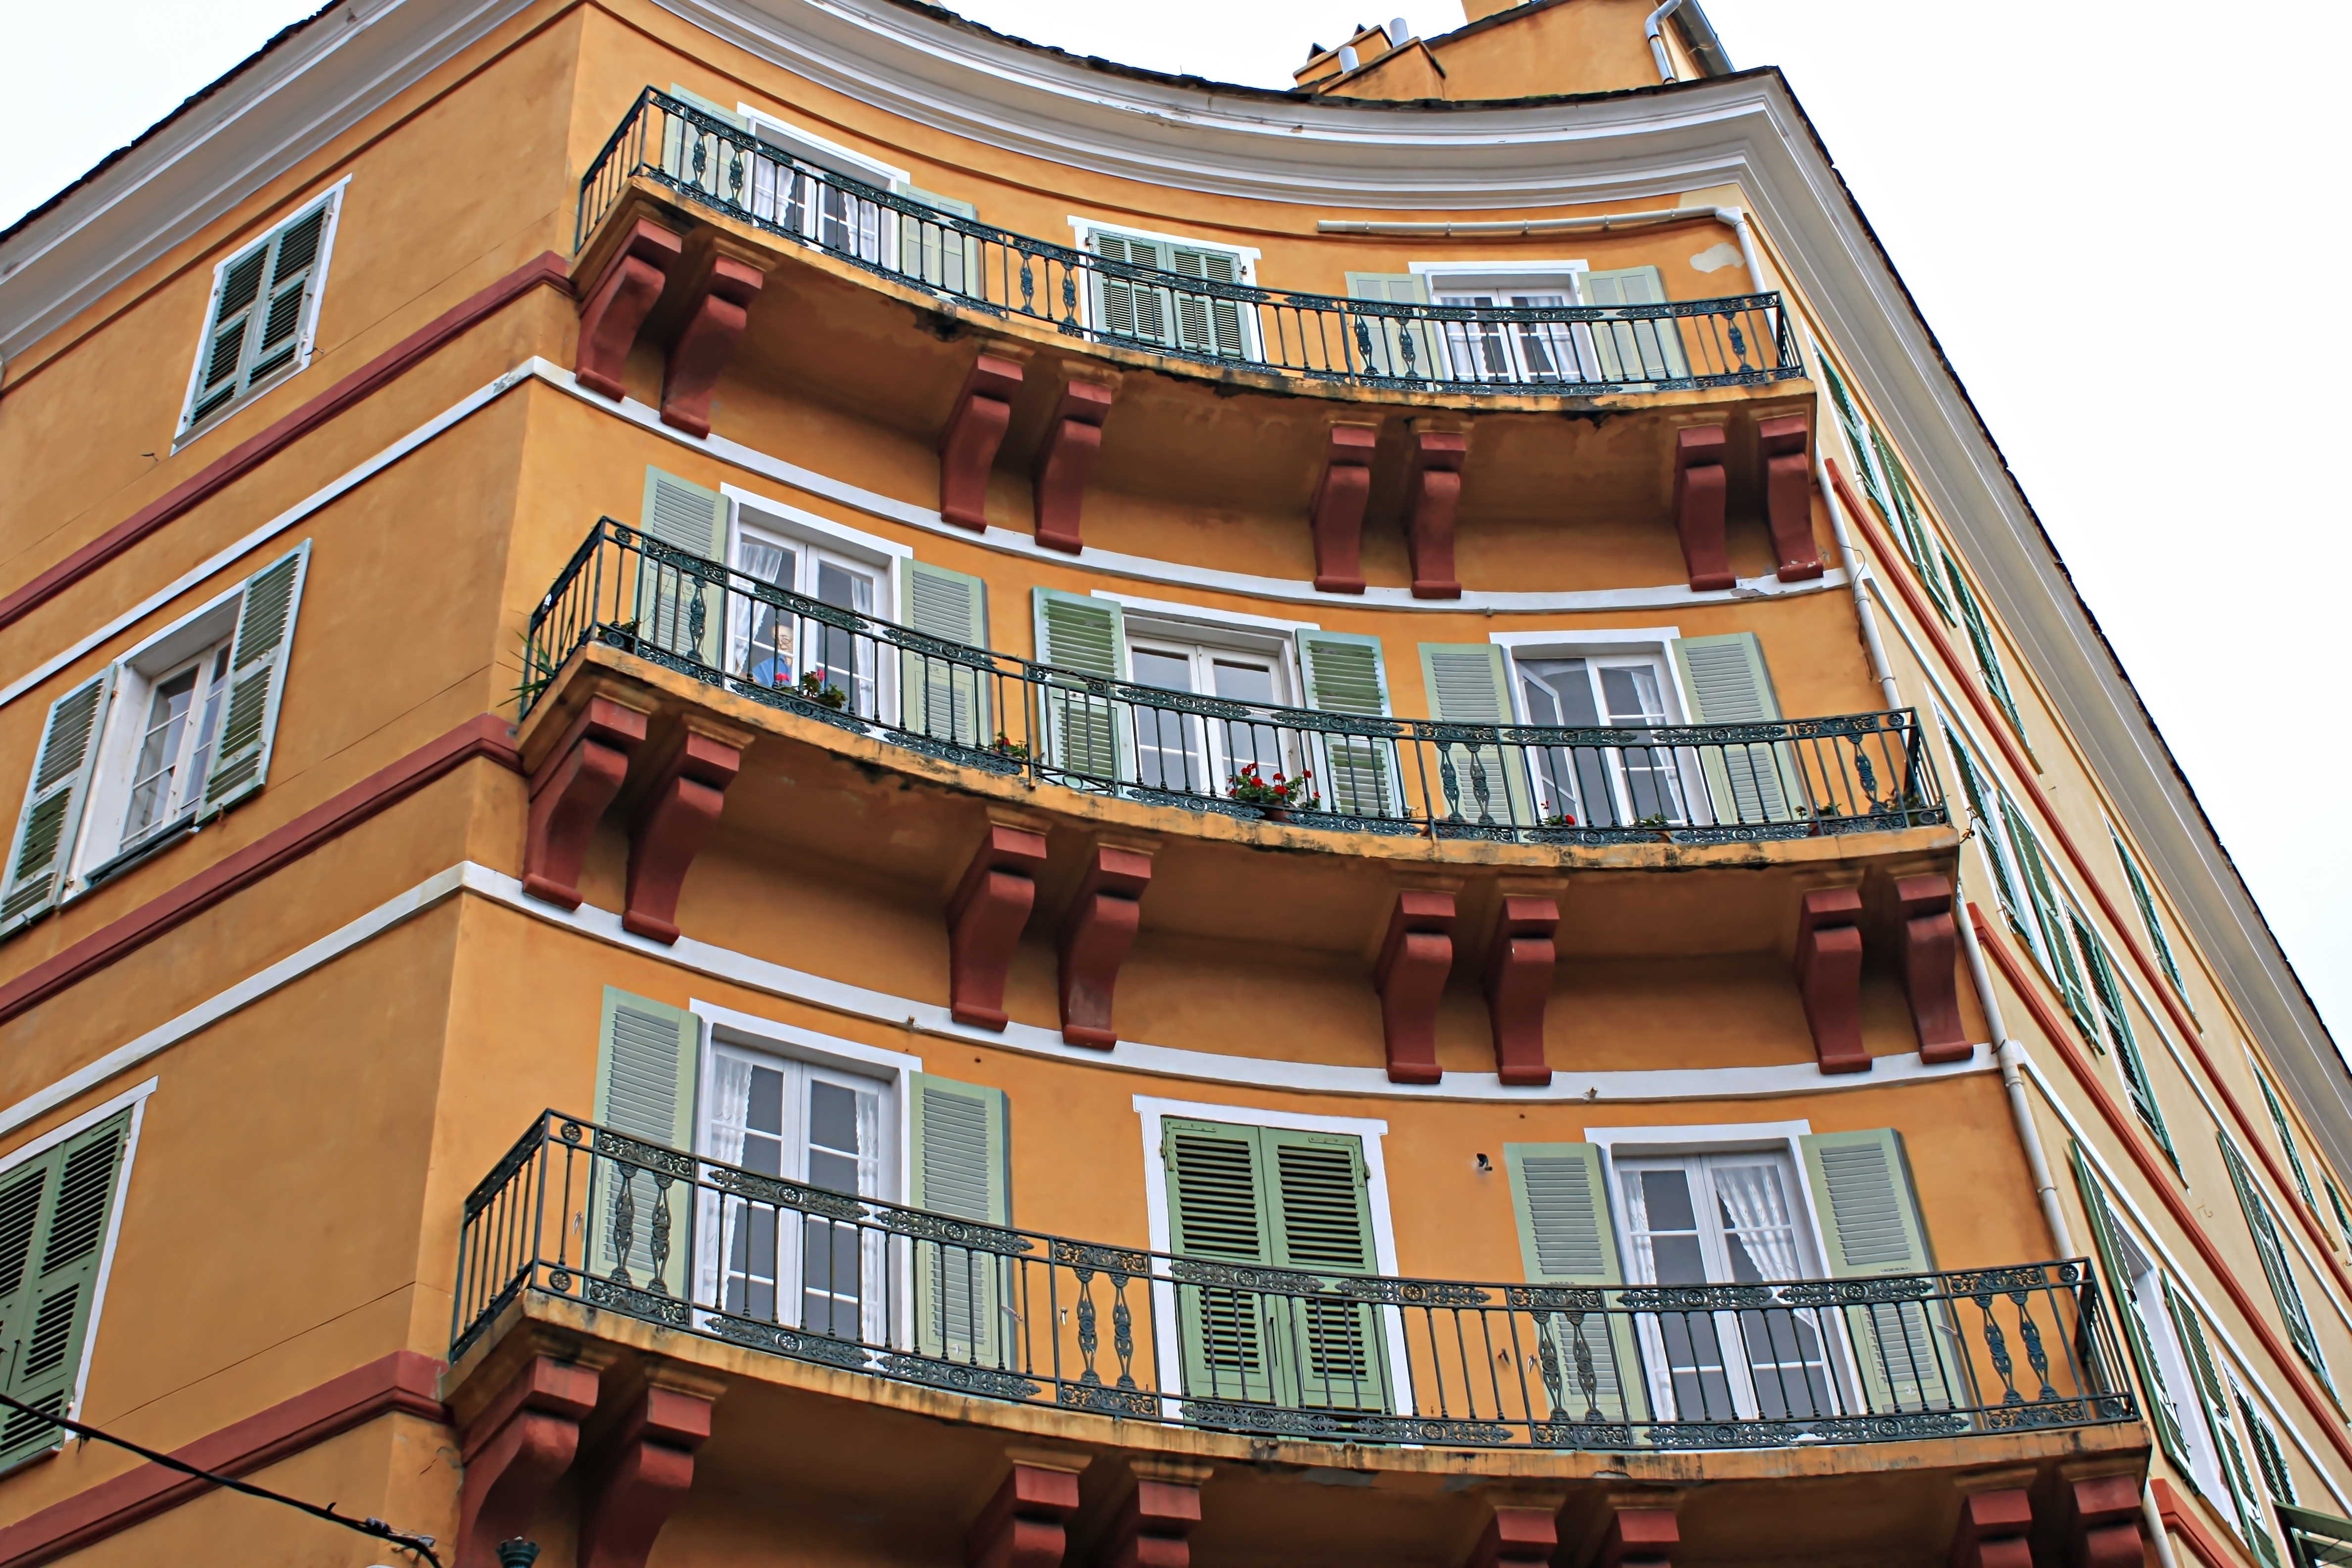
architecture, house, window, building, landmark, facade, housing, old house, shape, corsican